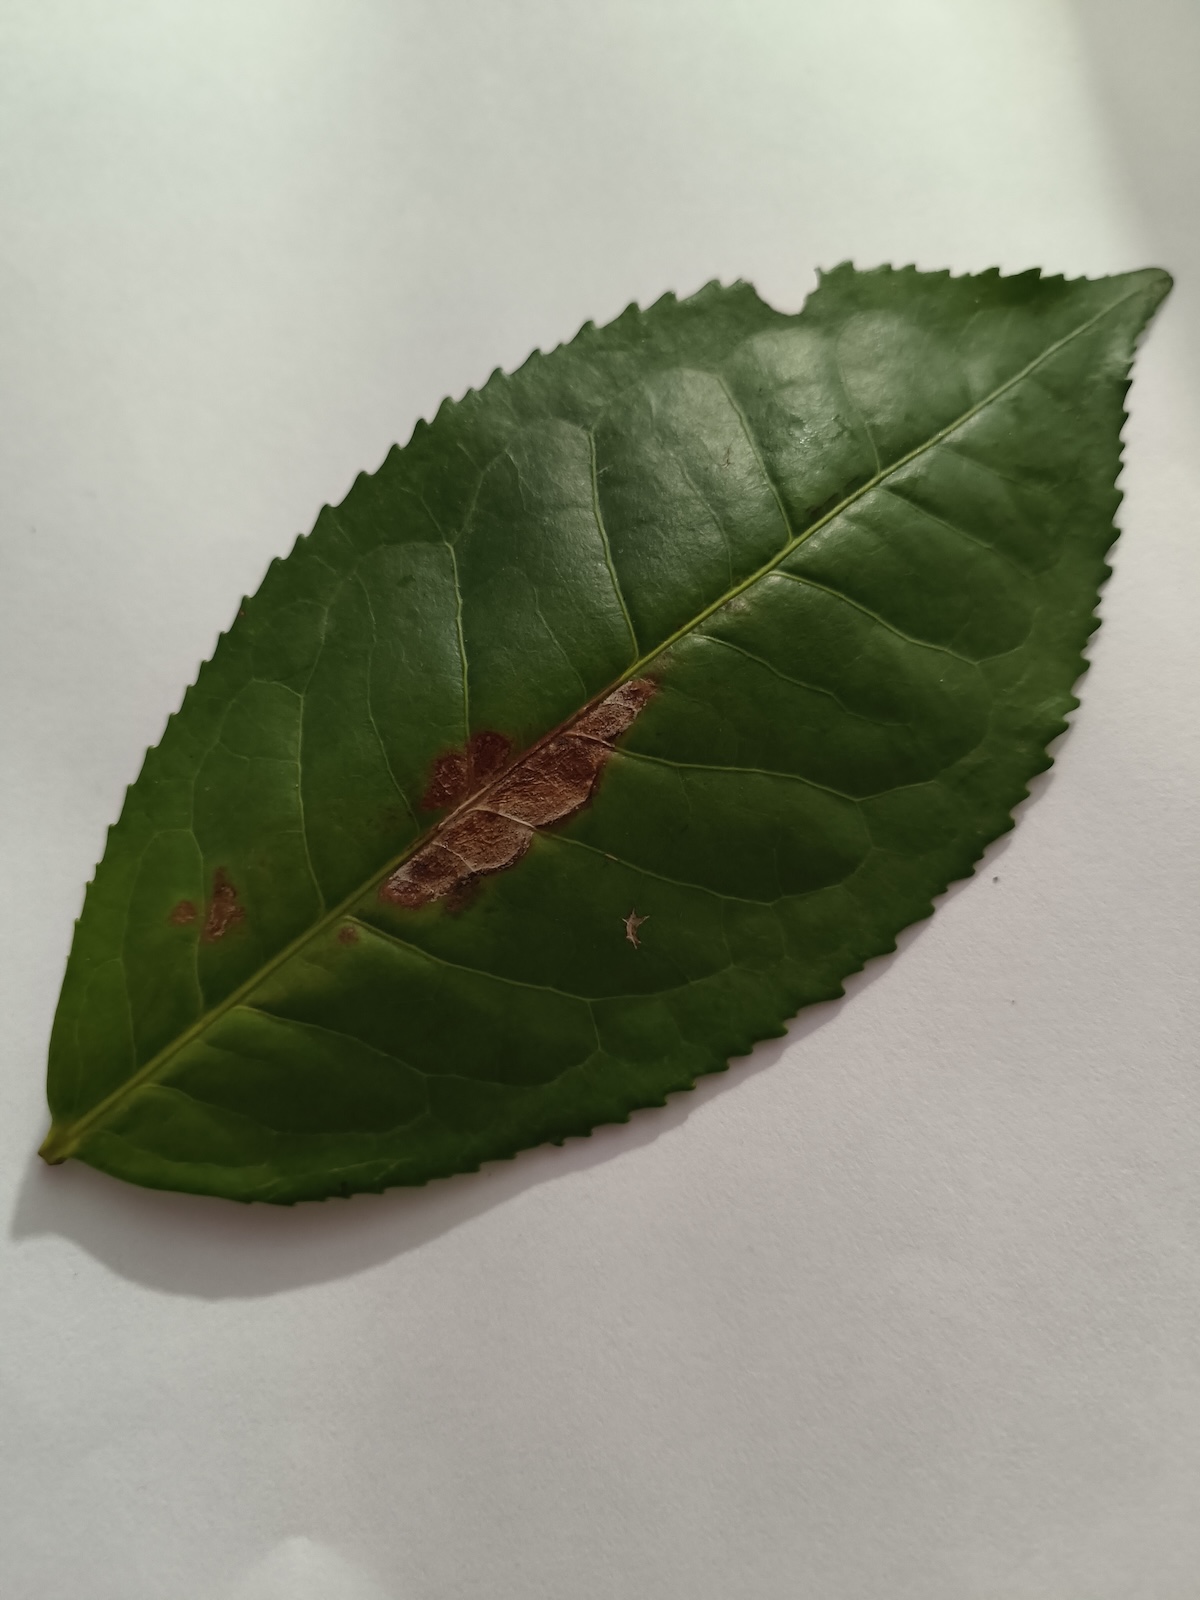
Label: Gray Blight